Harald Poelchau

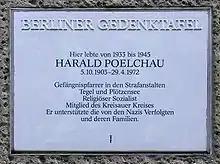
Berlin memorial plaque placed on 17 November 1988 in Wedding

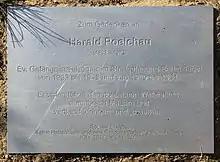
Memorial plaque at Tegel Prison in Berlin

Poelchau served as executive director of the in Berlin and as assistant to Paul Tillich at Frankfurt University. In 1931, he passed his second state exam in Berlin and wrote his doctoral thesis under Tillich titled: "Die sozialphilosophischen Anschauungen der deutschen Wohlfahrtsgesetzgebung" (The Social Philosophical Views of German Welfare Legislation). The paper was published in 1932 as a book titled "Das Menschenbild des Fürsorgerechtes: Eine ethisch-soziologische Untersuchung" (The Image of Man in the Law of Welfare: An Ethical-Sociological Investigation).